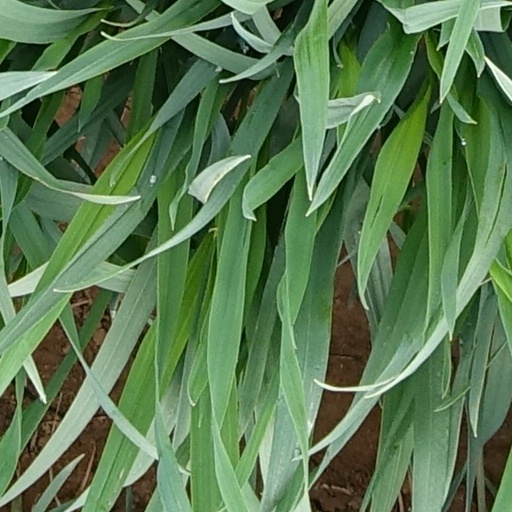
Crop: wheat